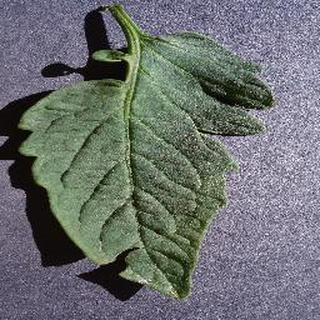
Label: healthy_tomato